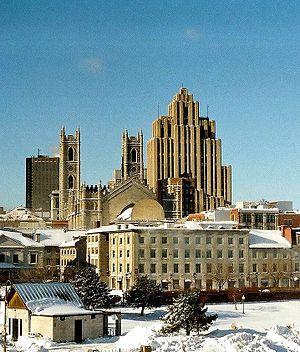
Vue du Vieux-Montréal